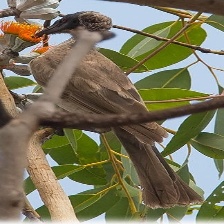
Species: NOISY FRIARBIRD
Scientific name: PHILEMON CORNICULATUS